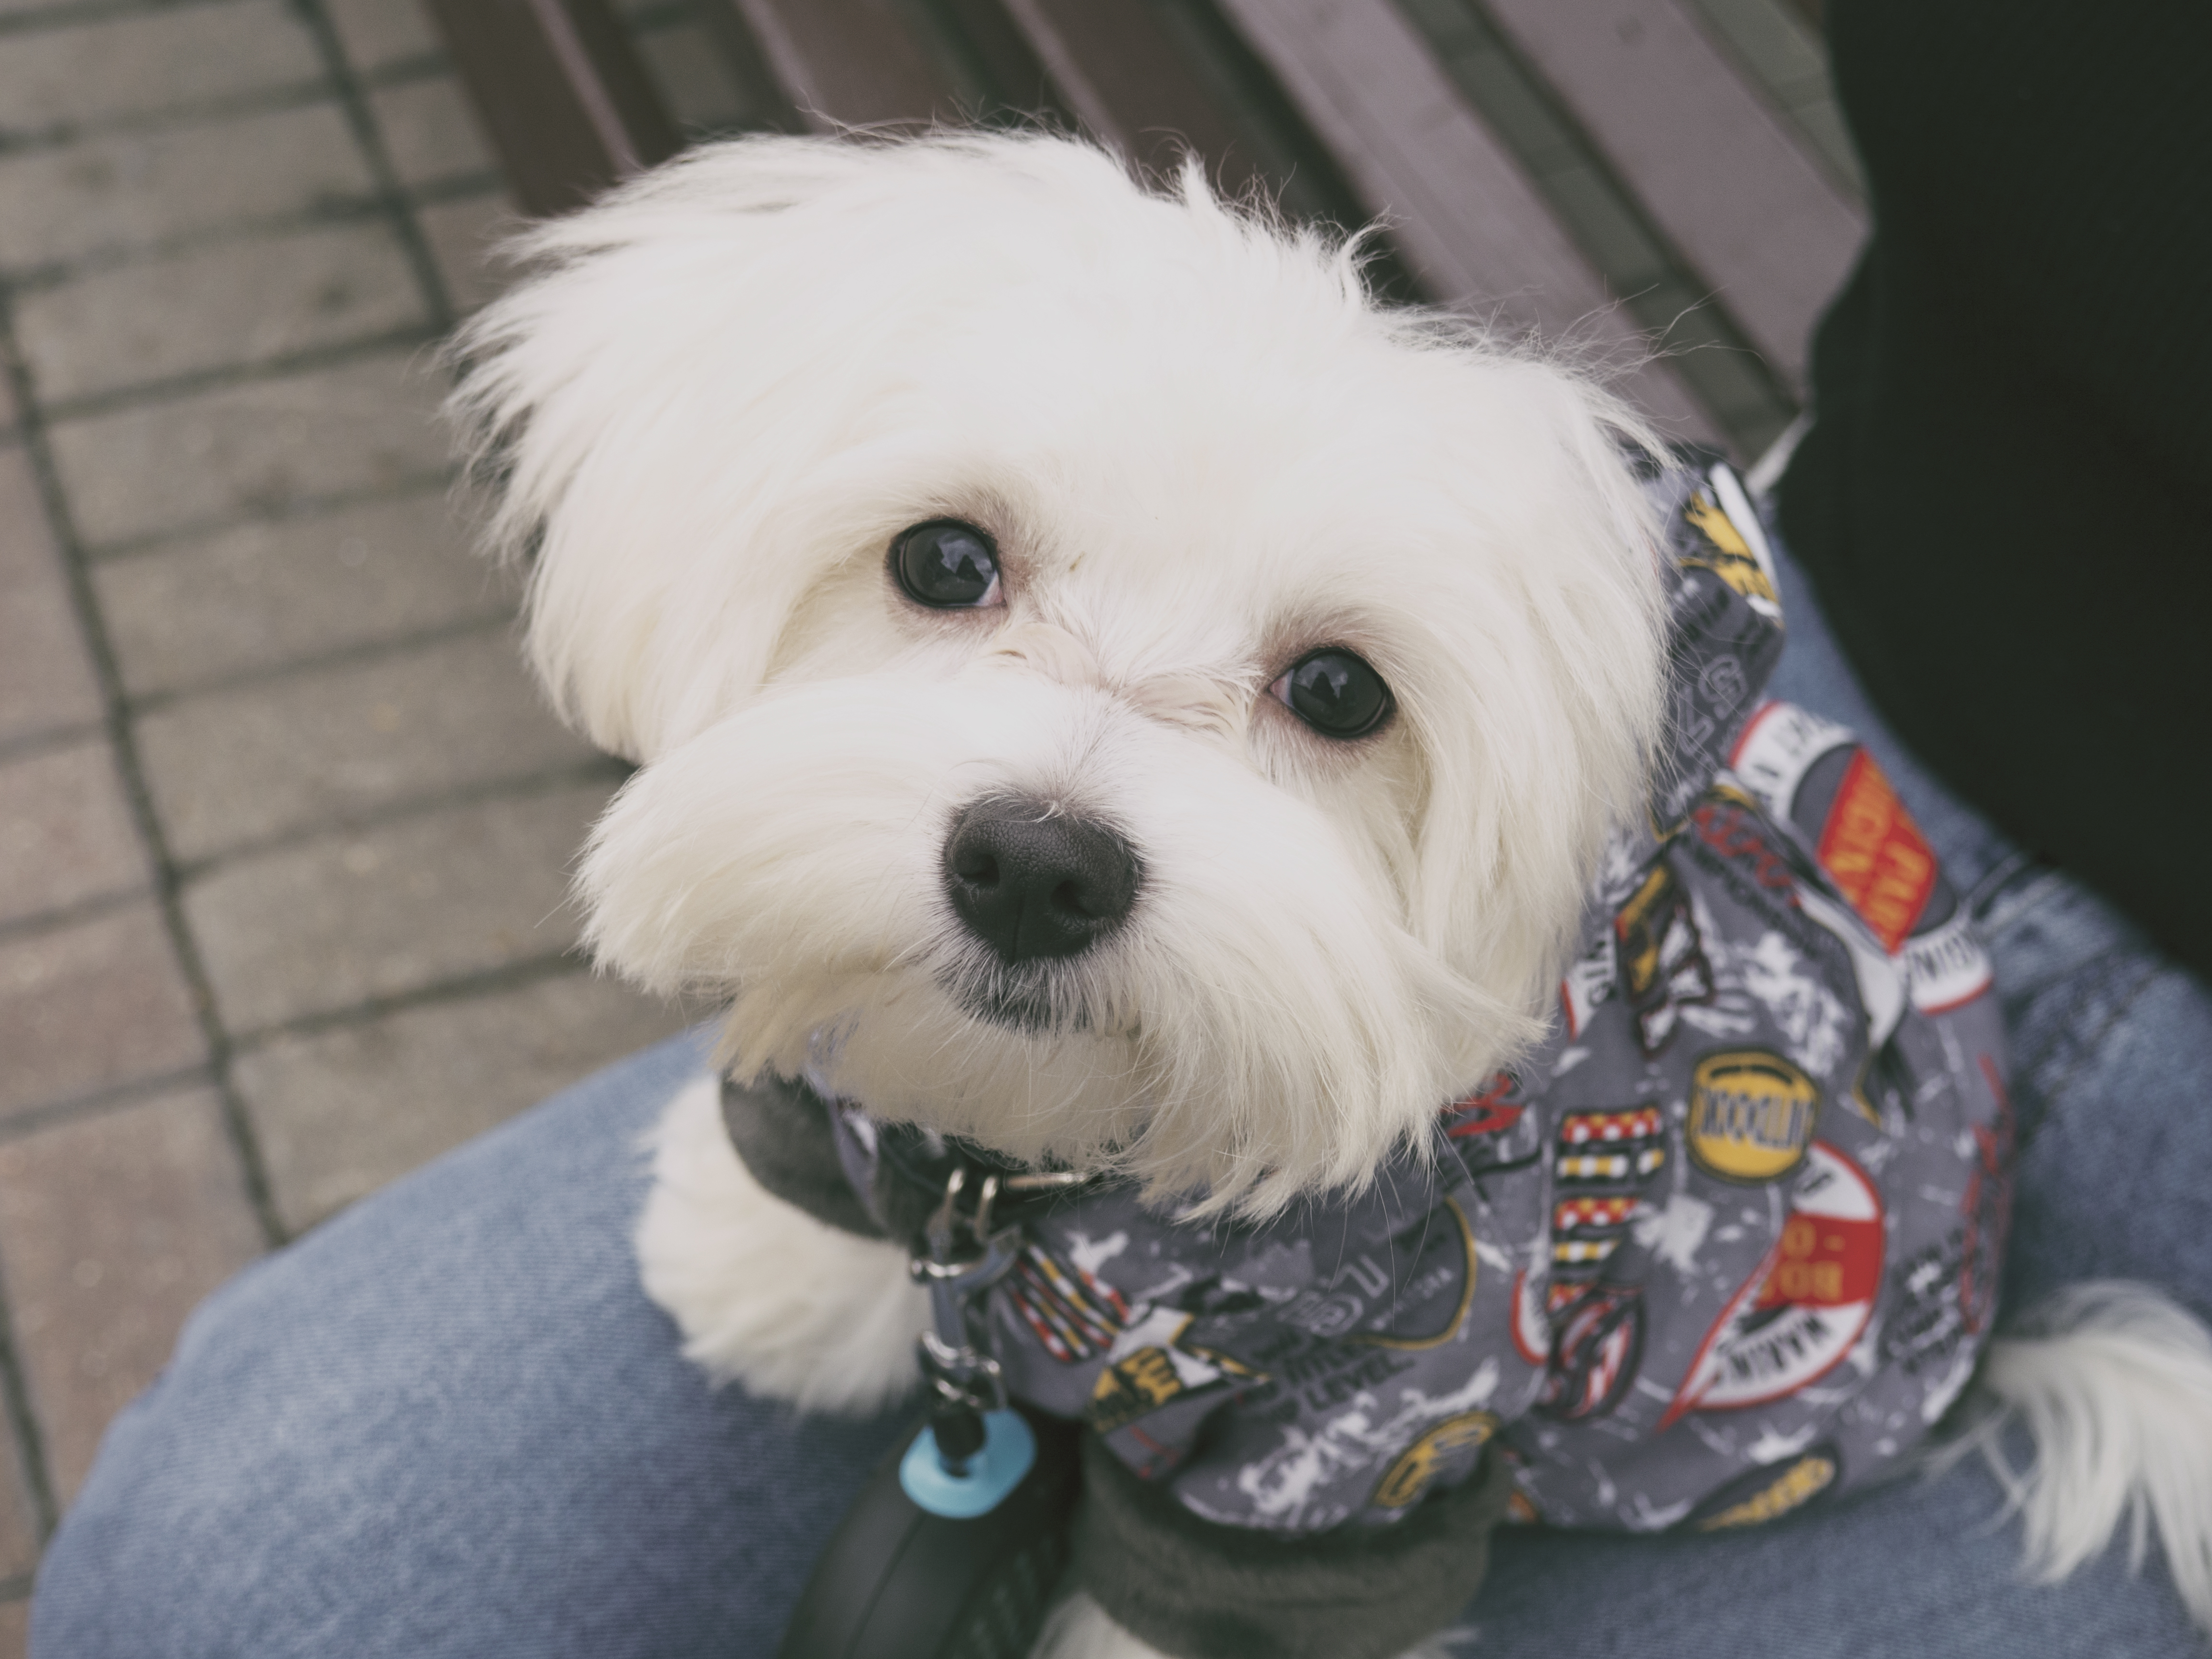
white, puppy, dog, animal, cute, canine, looking, pet, fur, portrait, young, mammal, sit, close up, little, vertebrate, domestic, adorable, dog breed, downy, breed, maltese, bichon, bichon frise, bolognese, havanese, dog like mammal, schnoodle, dog crossbreeds